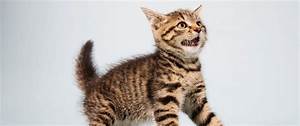
Label: cat